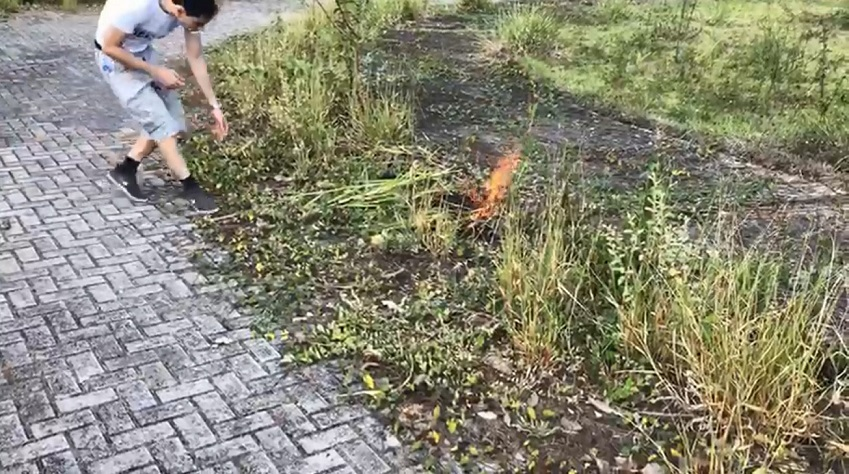
Fire: yes
Smoke: no